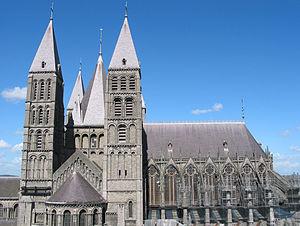
Tournai (Belgique), les cinq tours romanes (XIIe siècle) et le choeur gothique (XIIIe siècle) de la cathédrale Notre-Dame.
Cette page regroupe l'ensemble du patrimoine immobilier classé de la ville belge de Tournai.